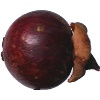
Label: Mangostan 1